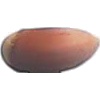
Label: Hazelnut 1